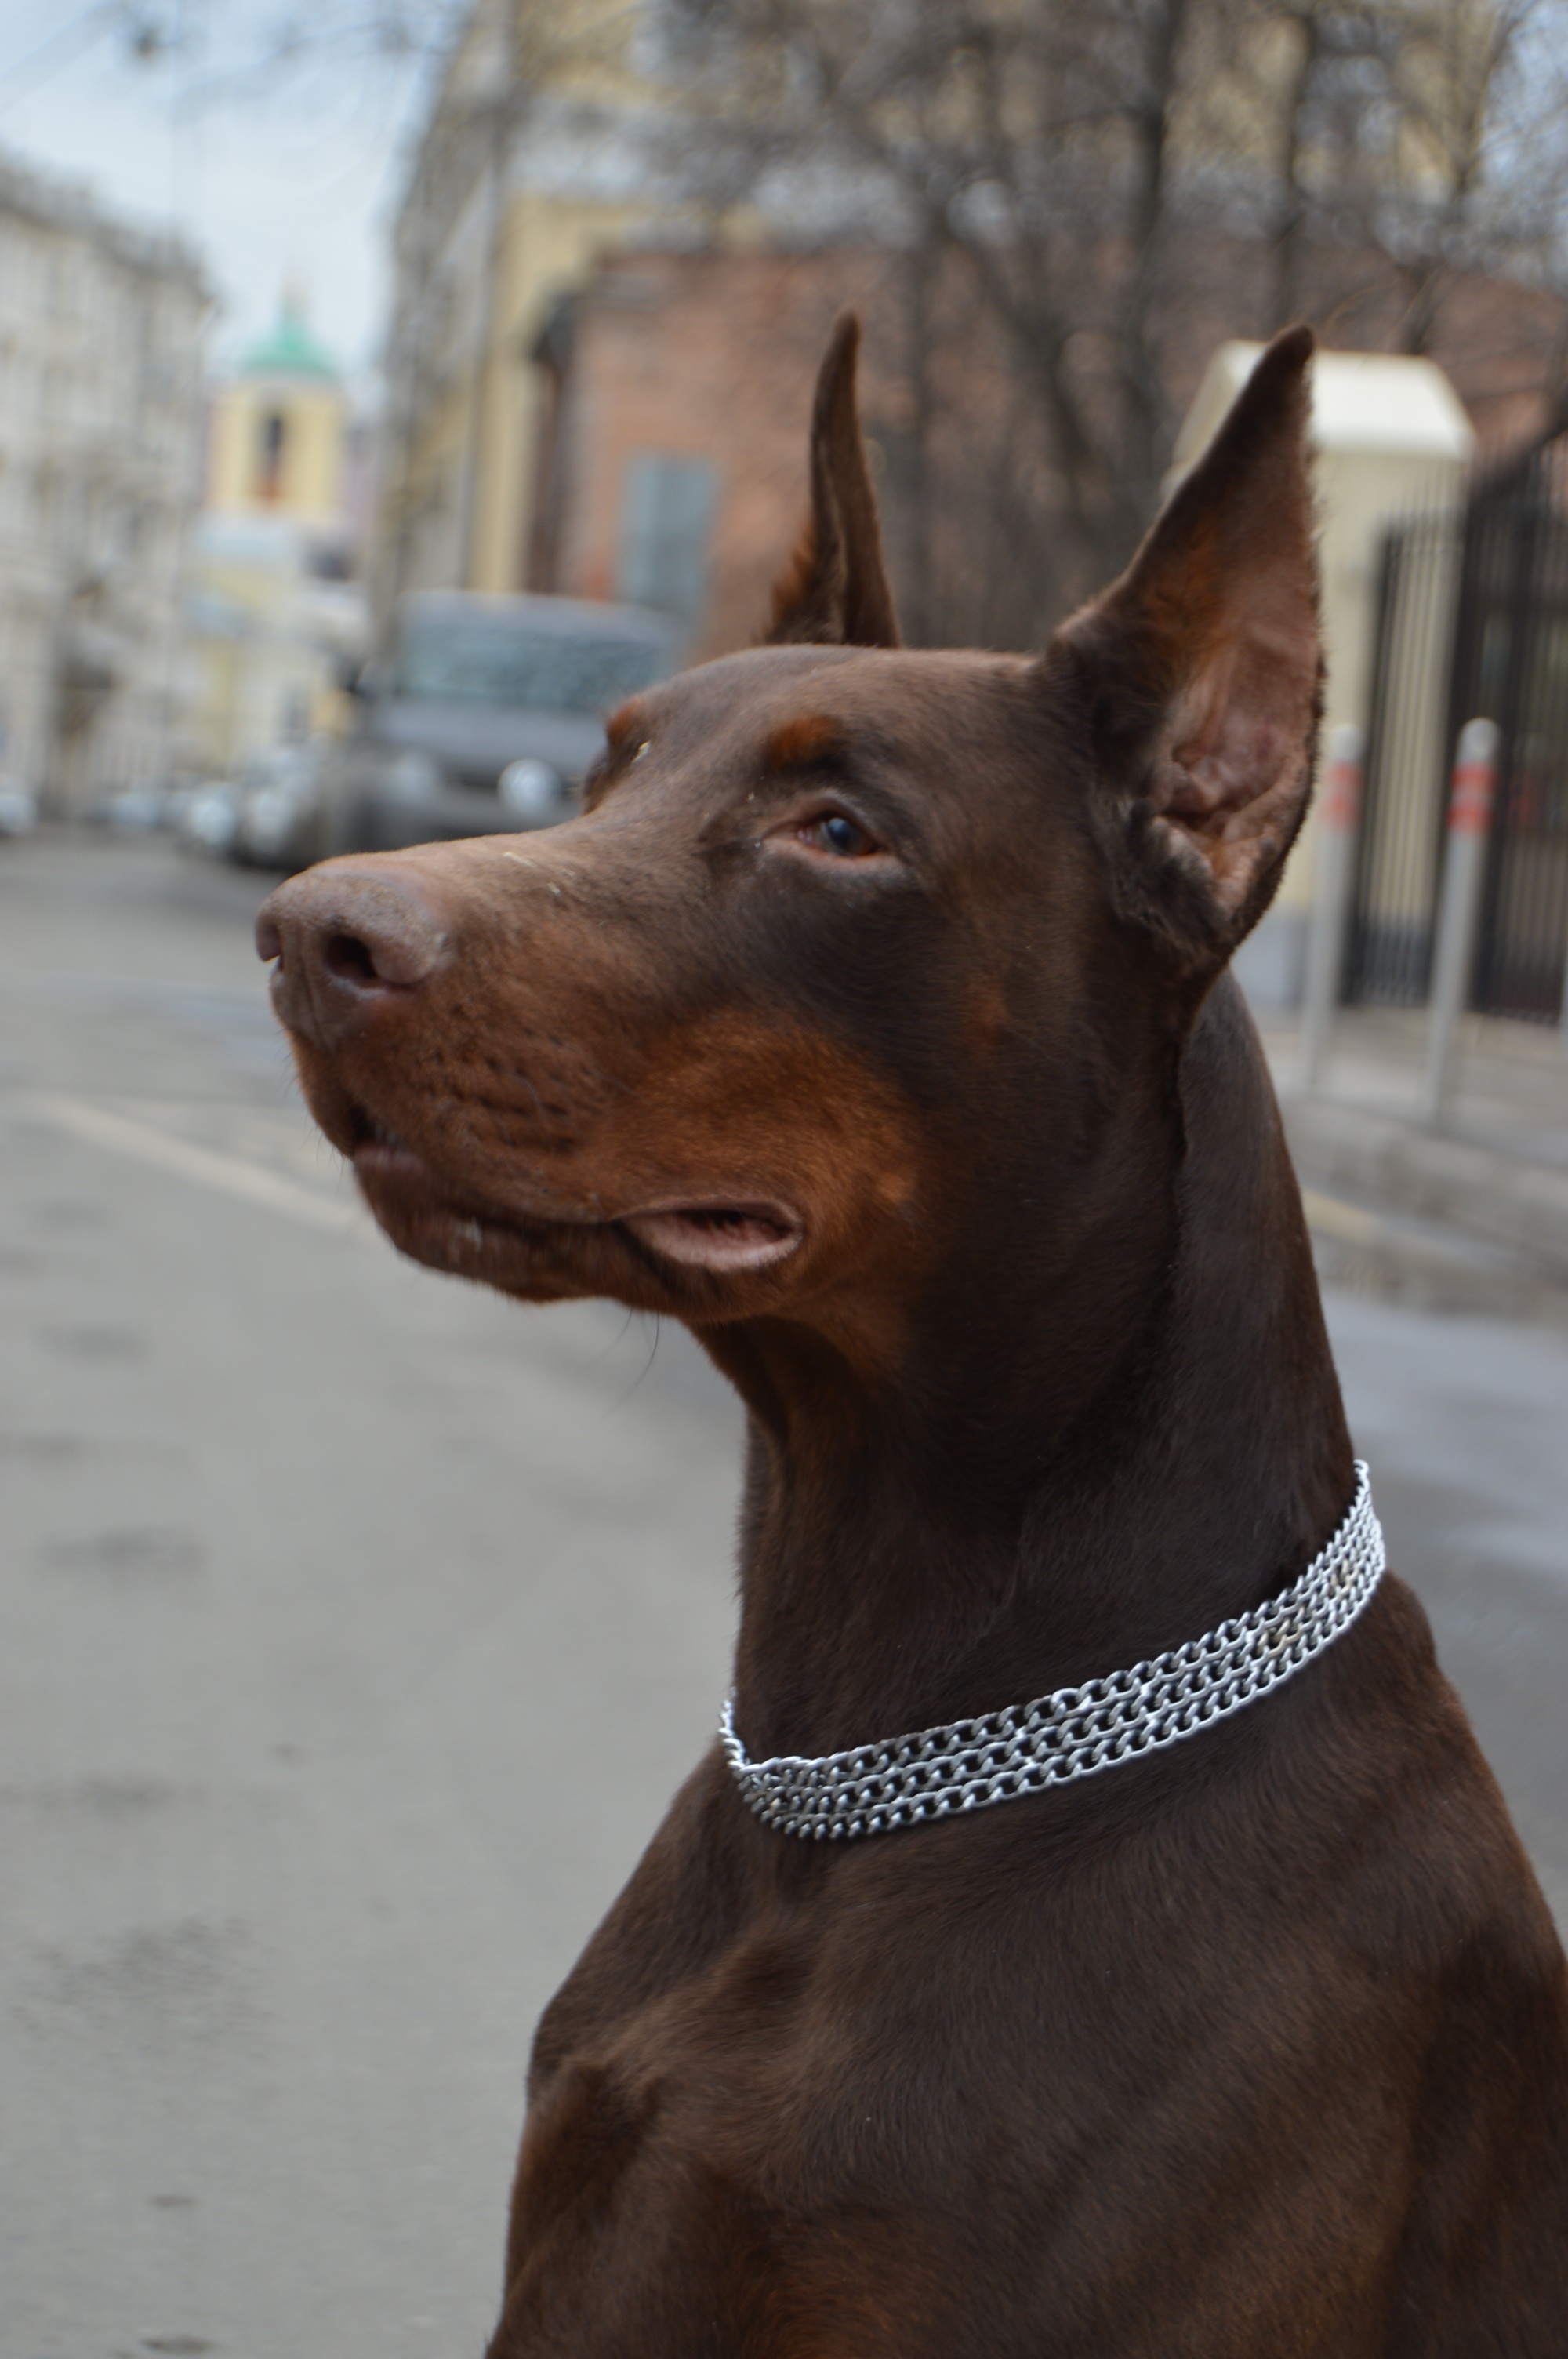
dog, model, brown, mammal, animals, vertebrate, large, dog breed, each, guard dog, pinscher, street dog, dog like mammal, dobermann, pariah dog, formosan mountain dog